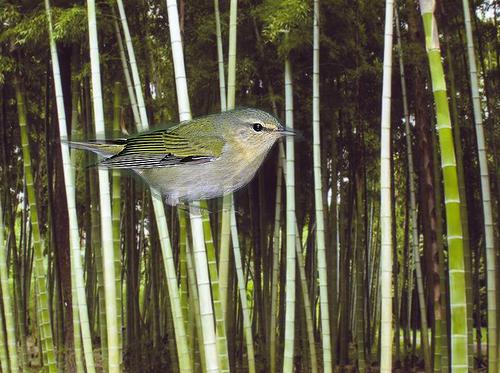
Bird species: Tennessee_Warbler
Bird type: landbird
Background: land